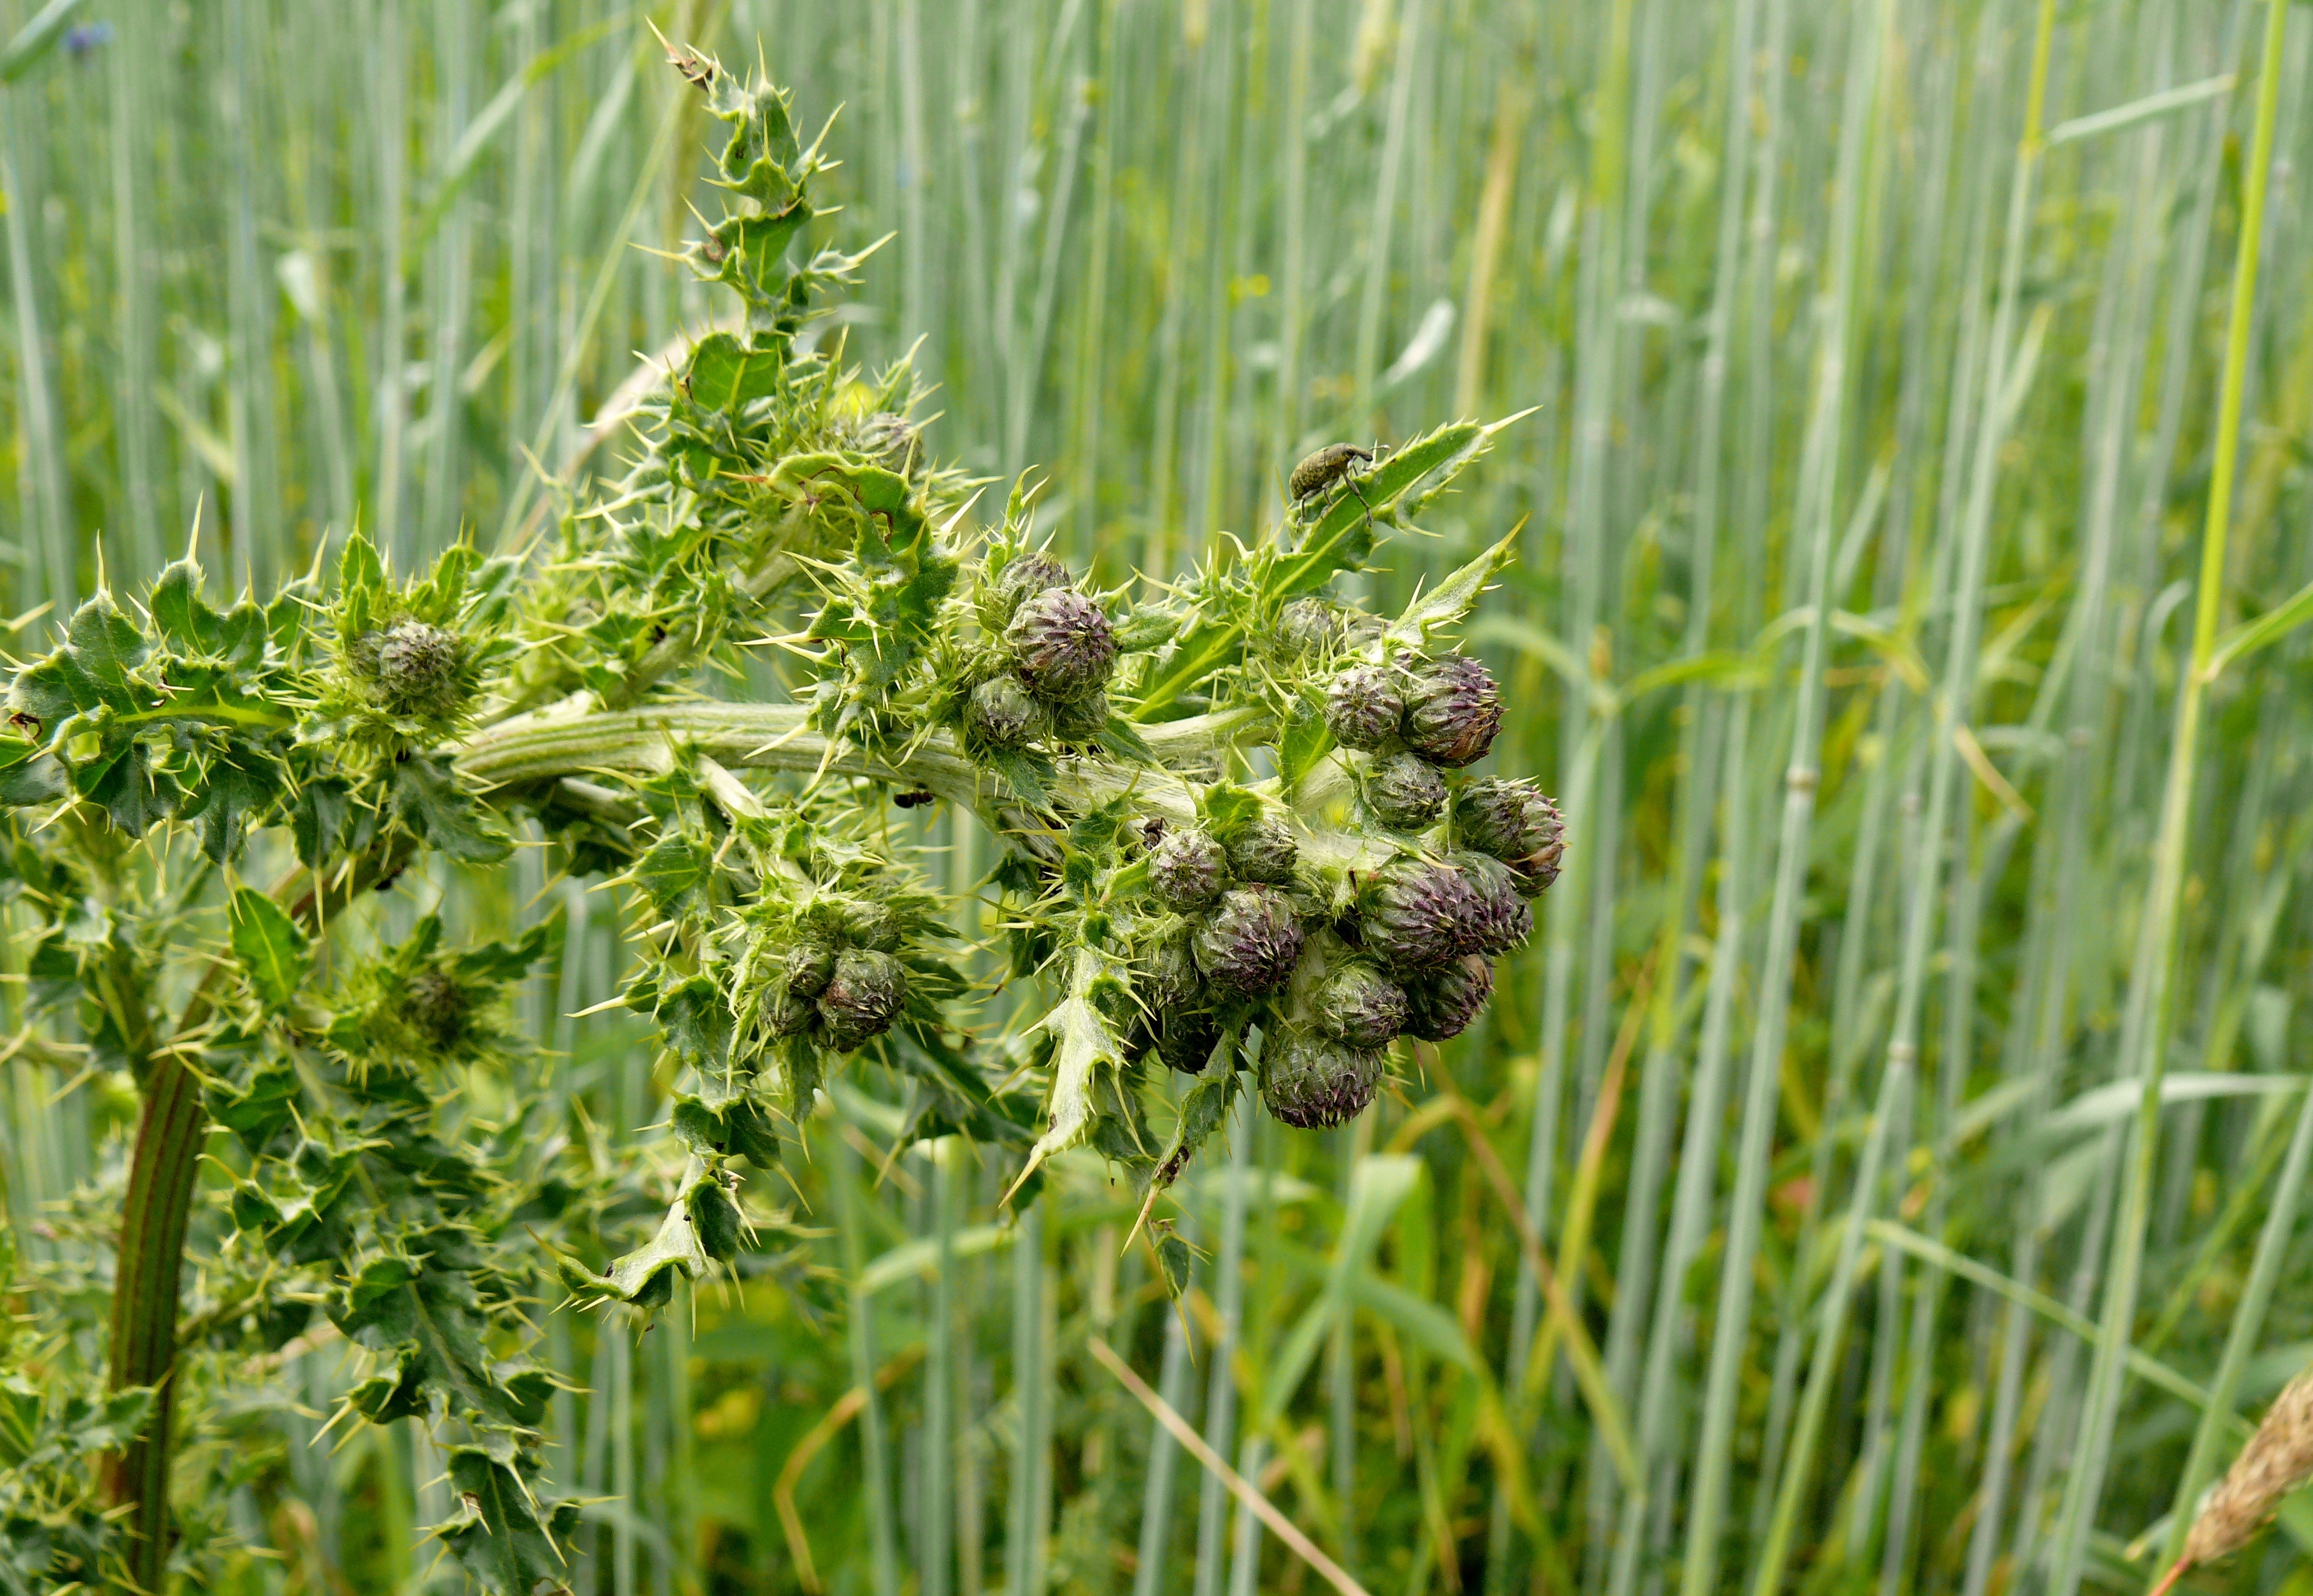
grass, plant, field, lawn, meadow, leaf, flower, food, green, herb, produce, crop, botany, agriculture, flora, wildflower, weed, thistle, composites, flowering plant, wayside, edge of field, acker thistle, creeping thistle, be incites, grass family, land plant, arable weed